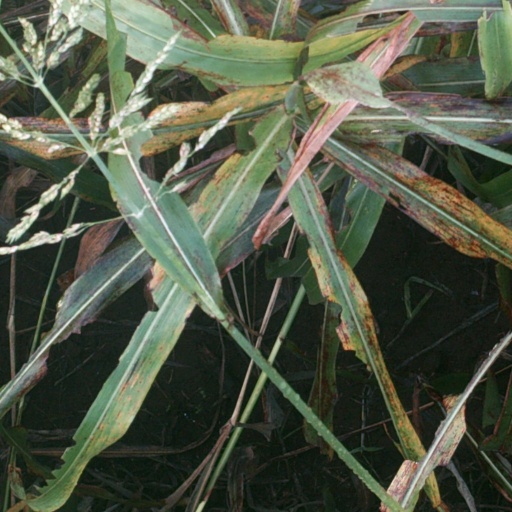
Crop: sorghum